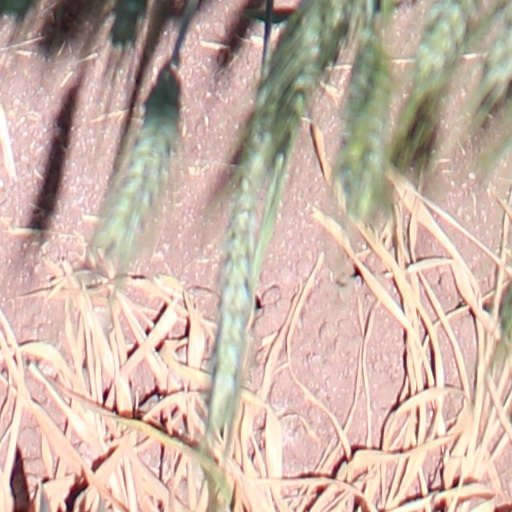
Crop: wheat